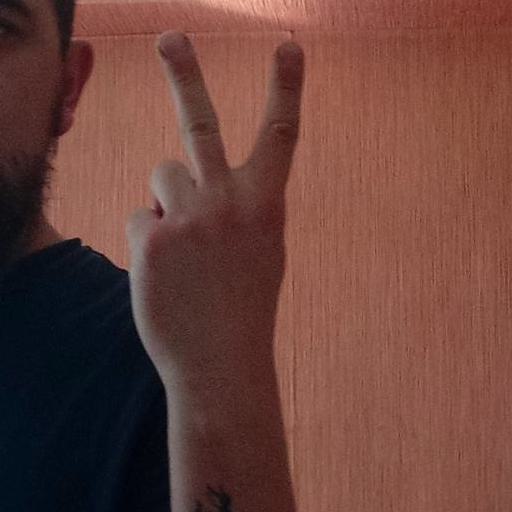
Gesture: peace_inverted